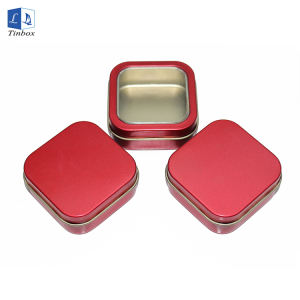
Label: metal